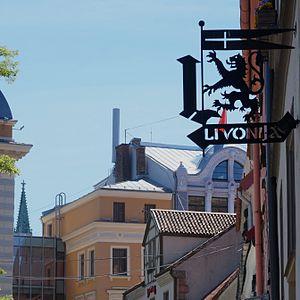
Enseigne dans Meistaru iela Livonija Riga, Latvia Lettonie.
Riga est la capitale de la Lettonie. Construite sur la mer Baltique au fond du golfe de Riga, dans lequel se jette la Daugava, c'est un centre industriel, commercial, culturel et financier majeur de la région de Vidzeme.